Mr. Fred L. Mandel Jr. House

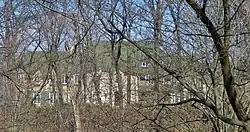

The Mr. Fred L. Mandel Jr. House is a French Eclectic house in Highland Park, Illinois. Designed by David Saul Klafter, the house was built for a Mandel Brothers executive.